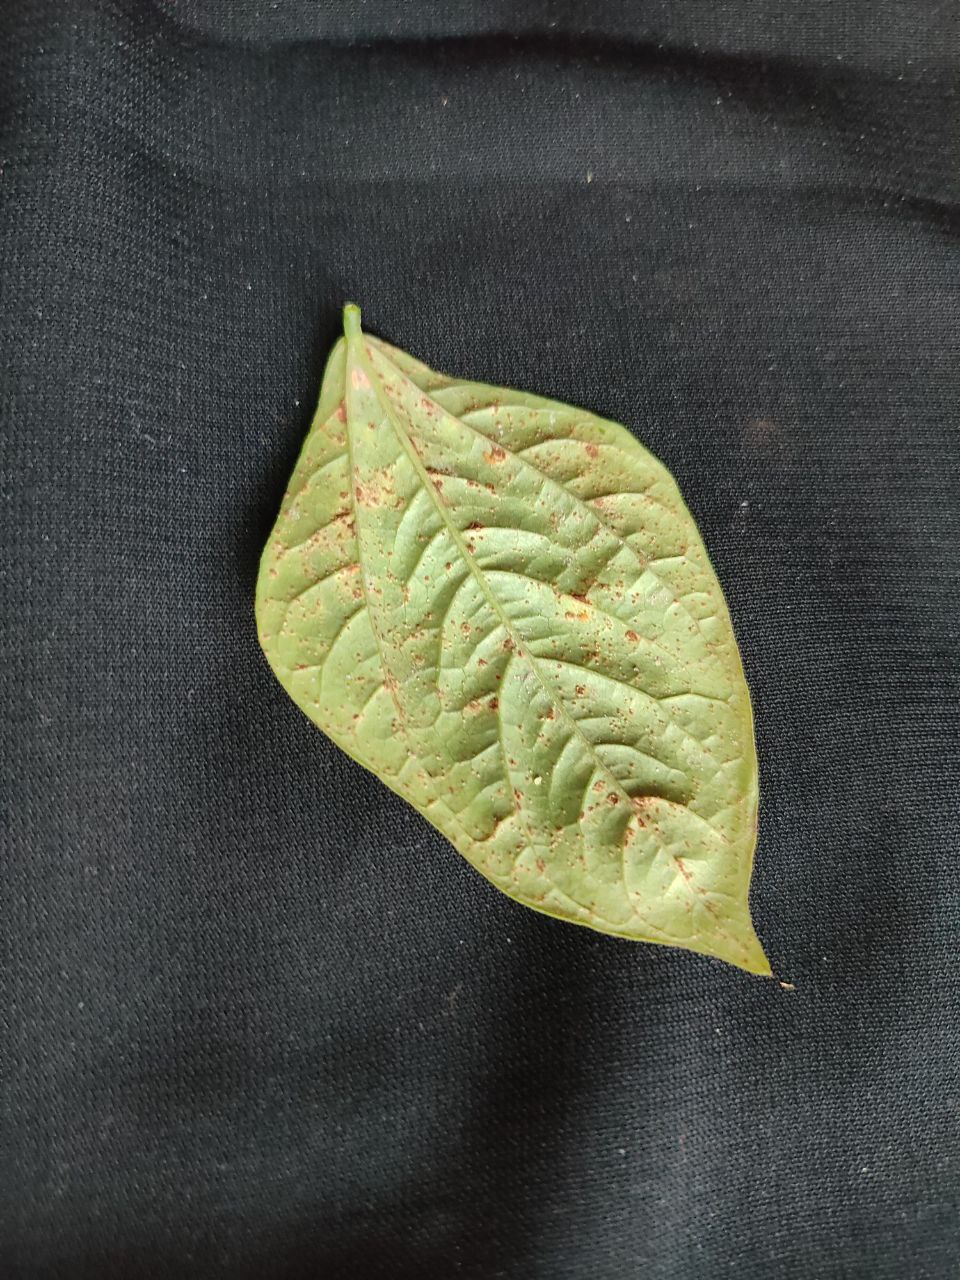
Crop: cowpea
Leaf condition: Septoria leaf spot